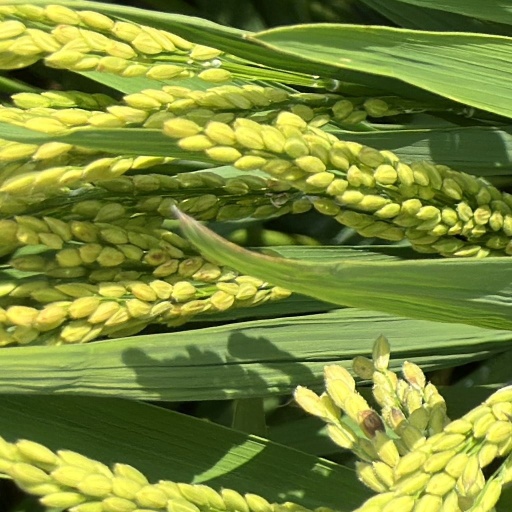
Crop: rice